Ray Revell

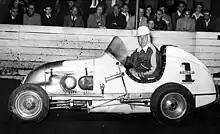
Ray Revell - Australia 1 Offy

Revell regularly captained the Australian Speedcar Team in races against the US and New Zealand. Revell also conducted "Match Races" in his midget against speedway motor bike star Andy Menzies.